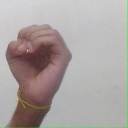
अक्षर: ऊ